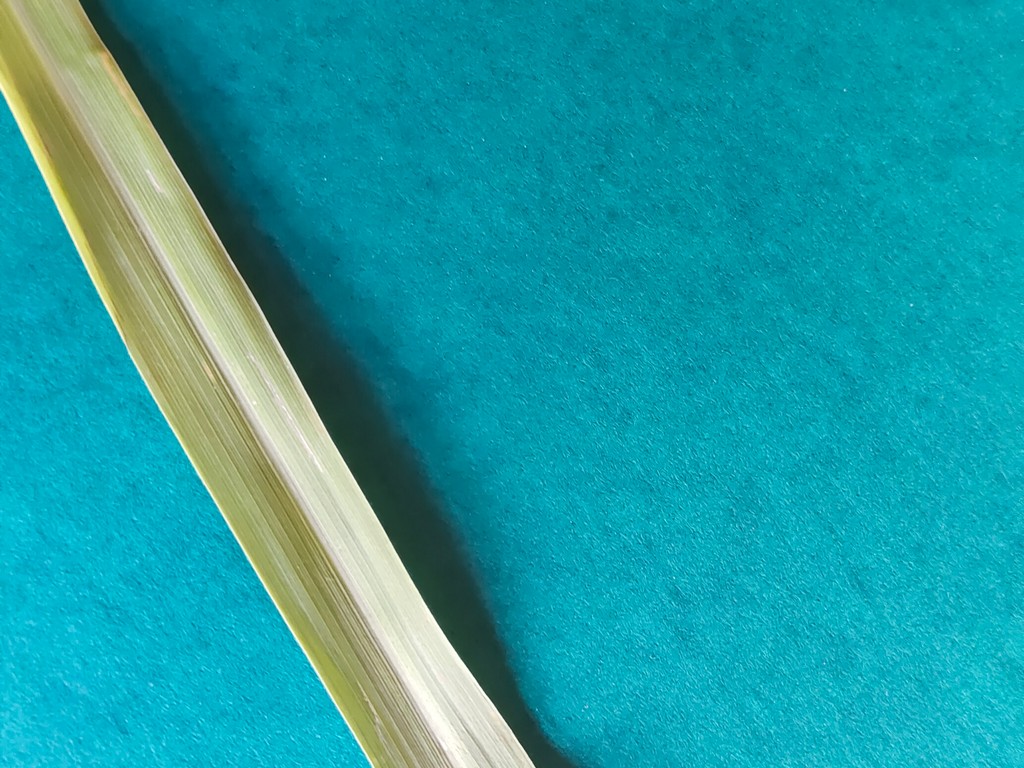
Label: Healthy